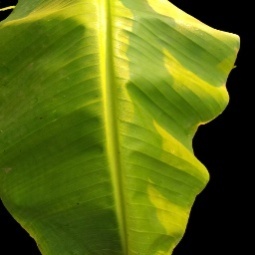
Label: Calcium